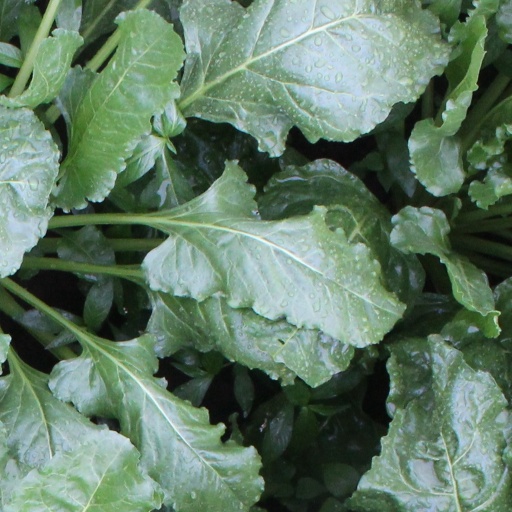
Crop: sugar beet